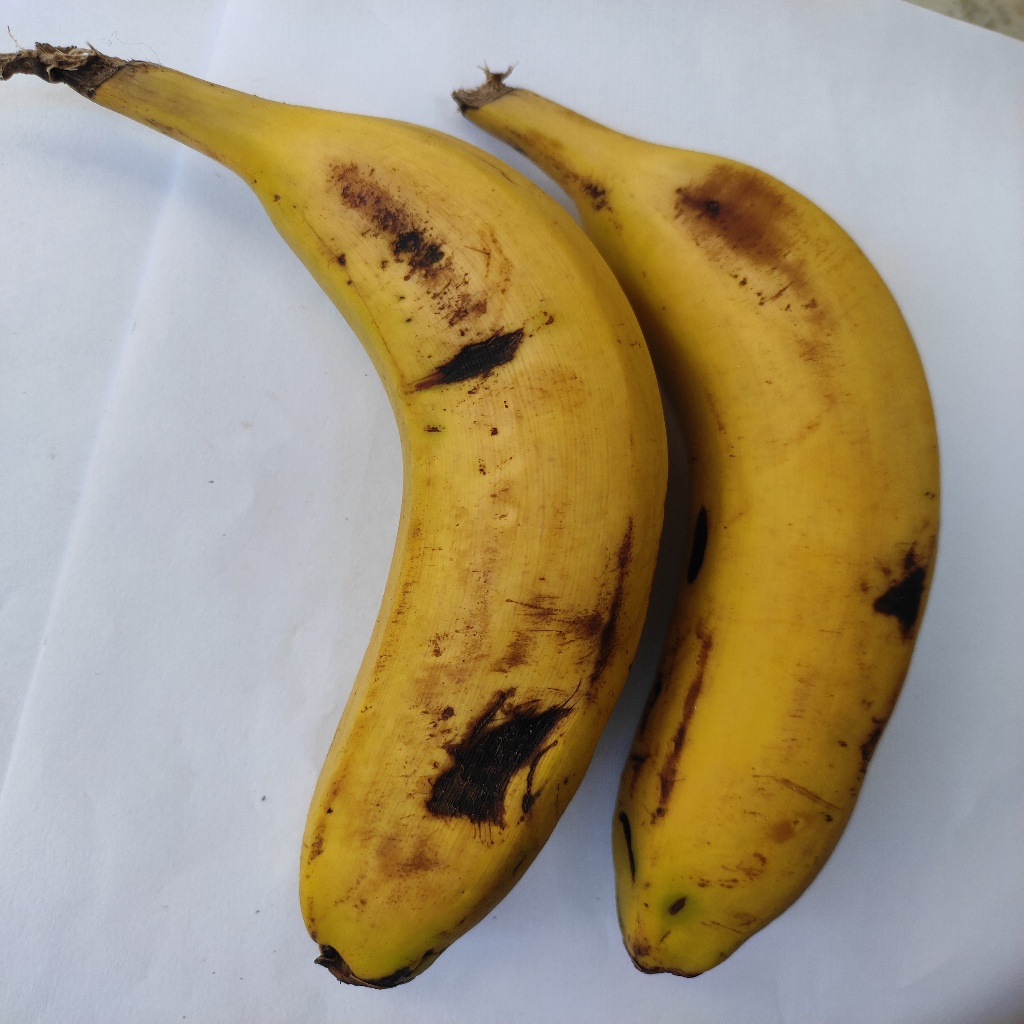
Crop: banana
Quality class: Class_B